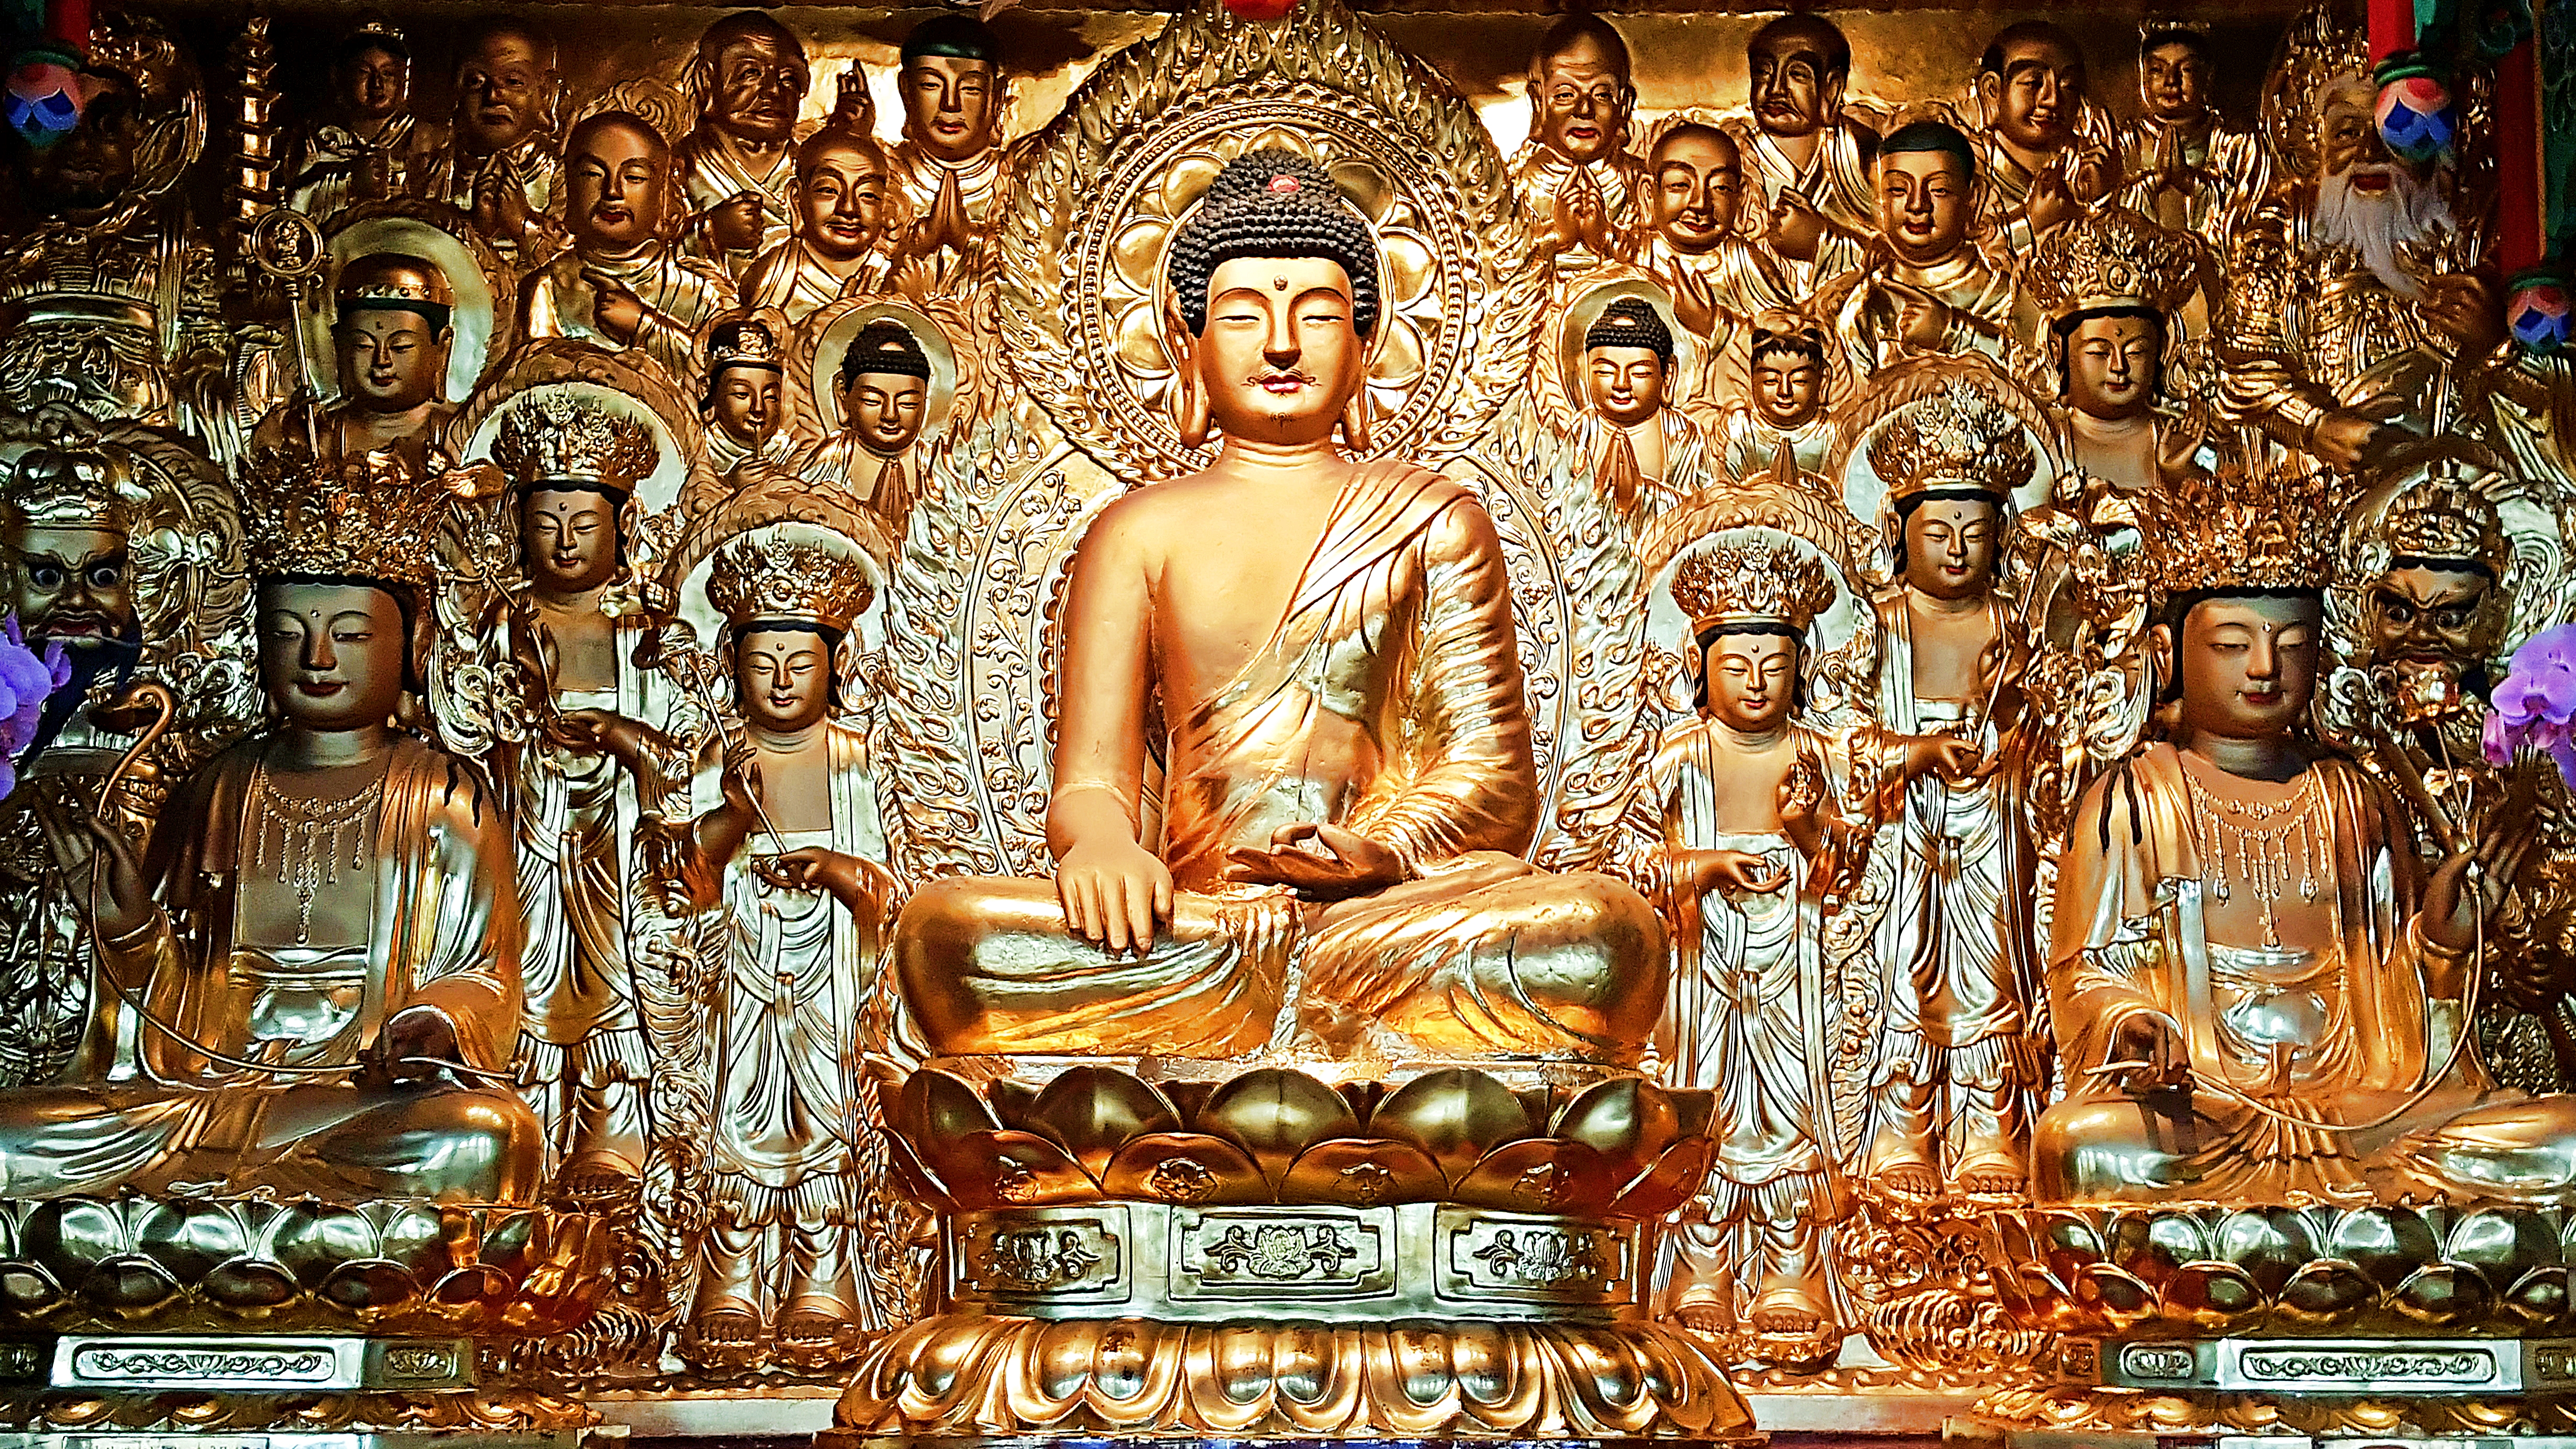
buddha, korea, holy places, temple, statue, place of worship, art, worship, gold, pilgrimage, guru, shrine, history, religious institute, carving, fictional character, mythology, wat, metal